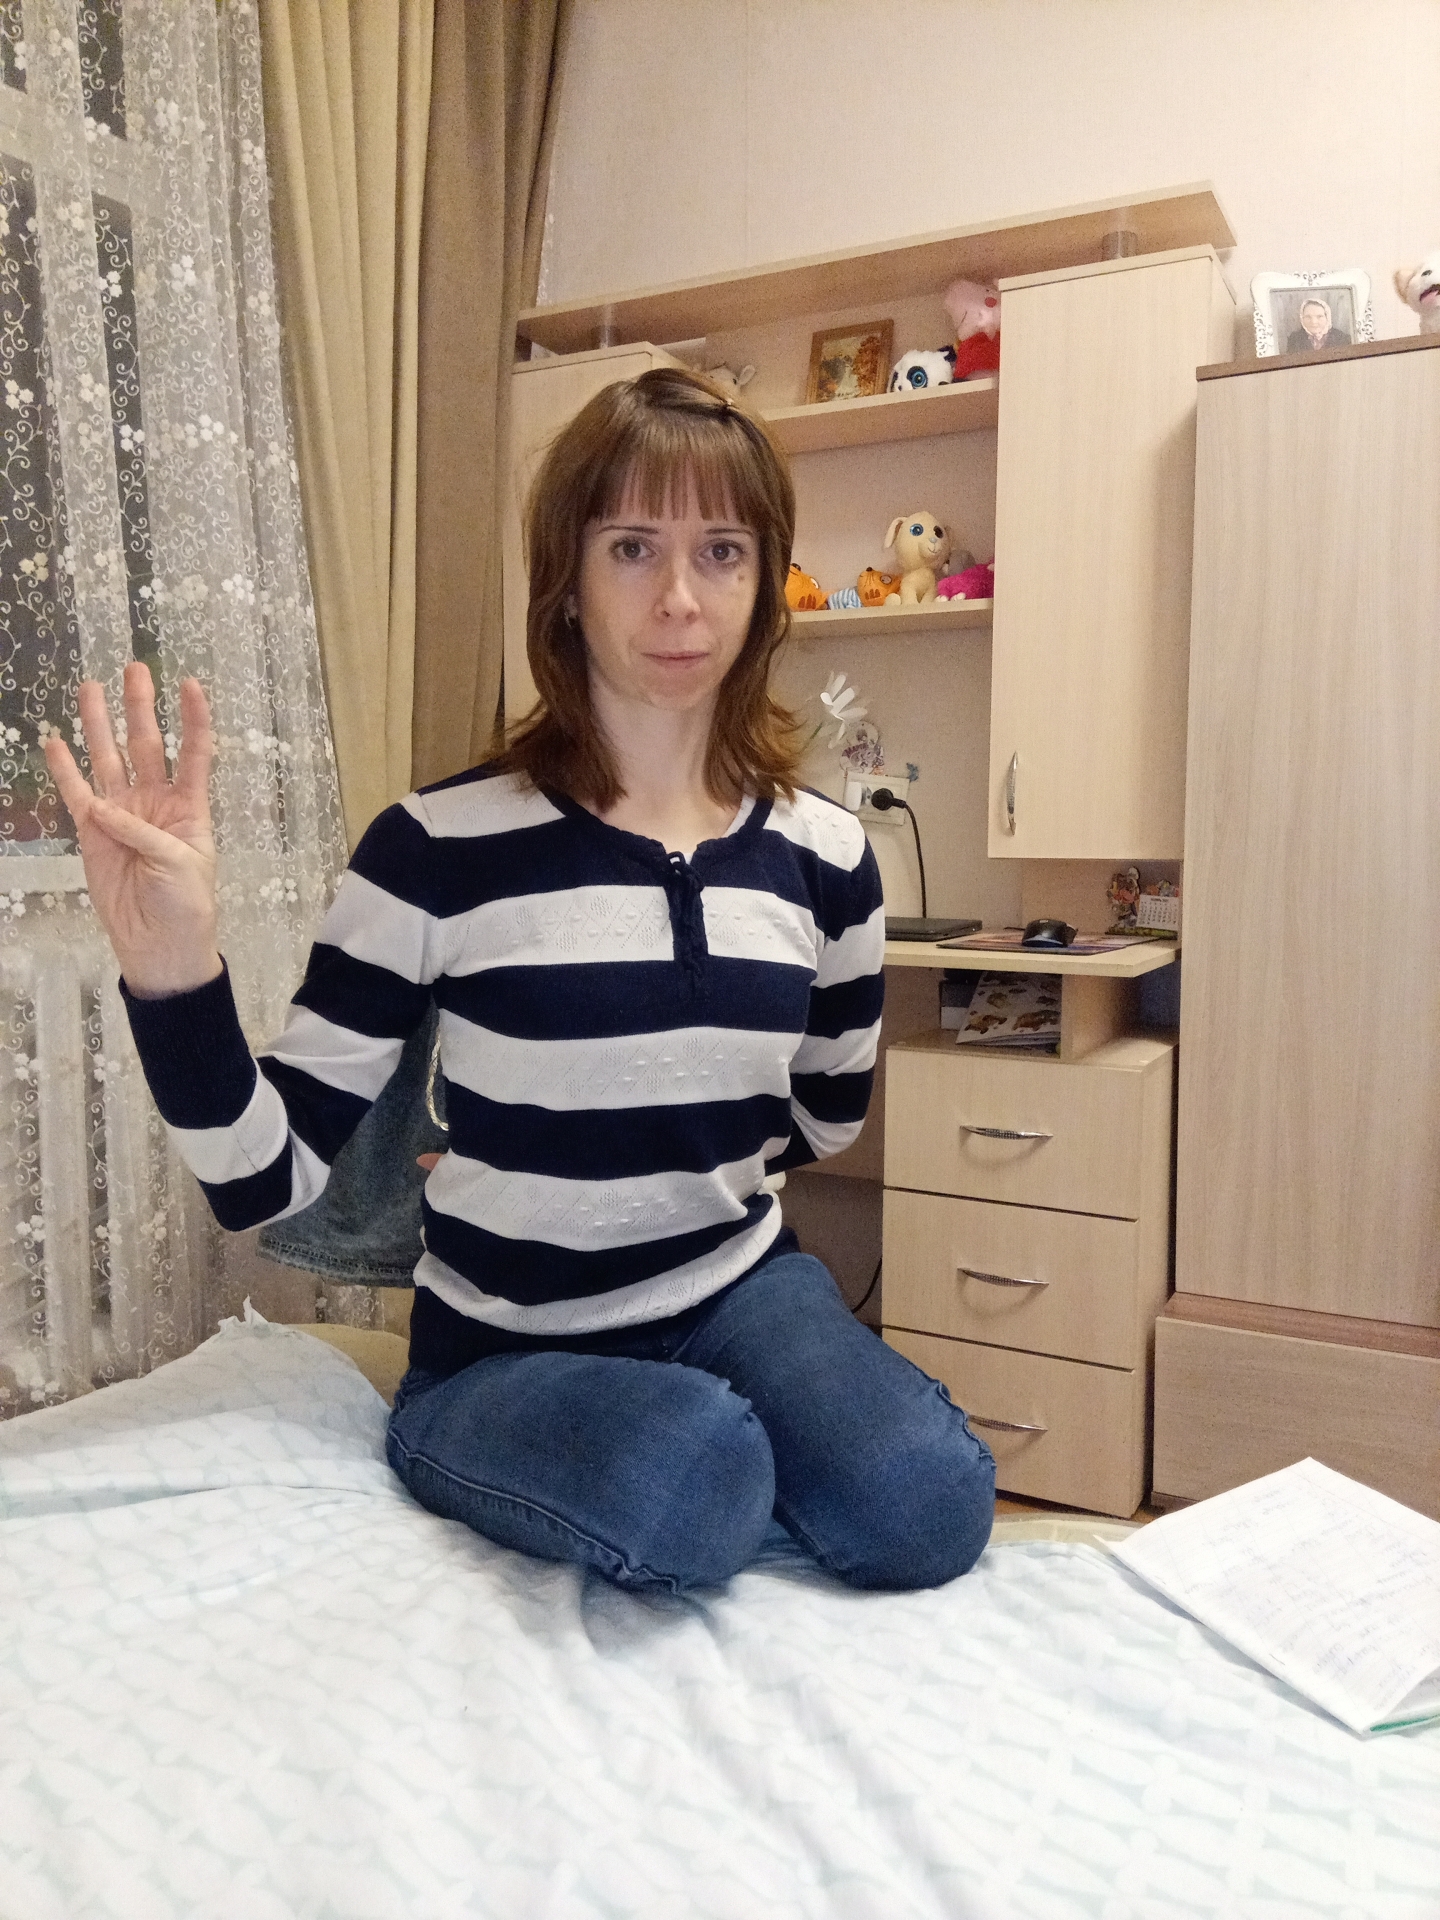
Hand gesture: four